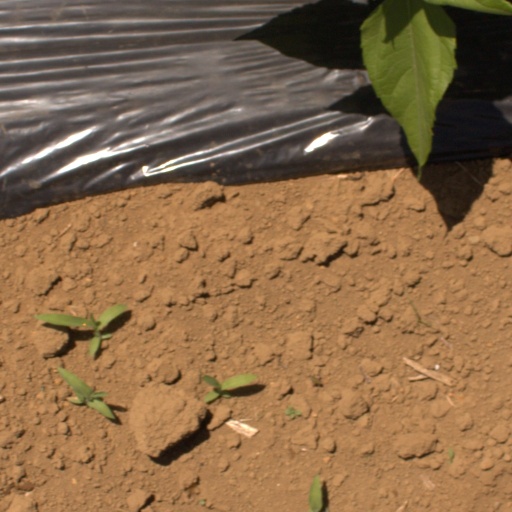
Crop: Jerusalem artichoke